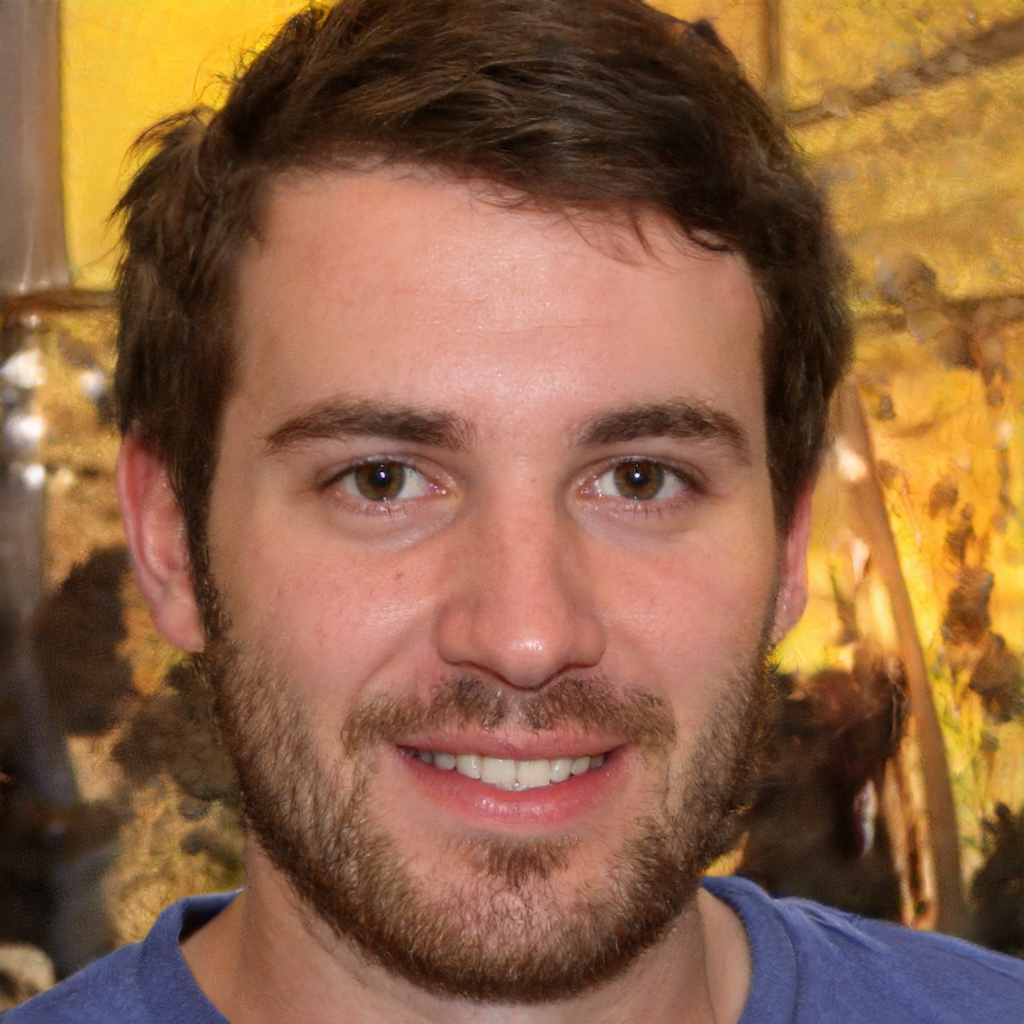
Gender: Male